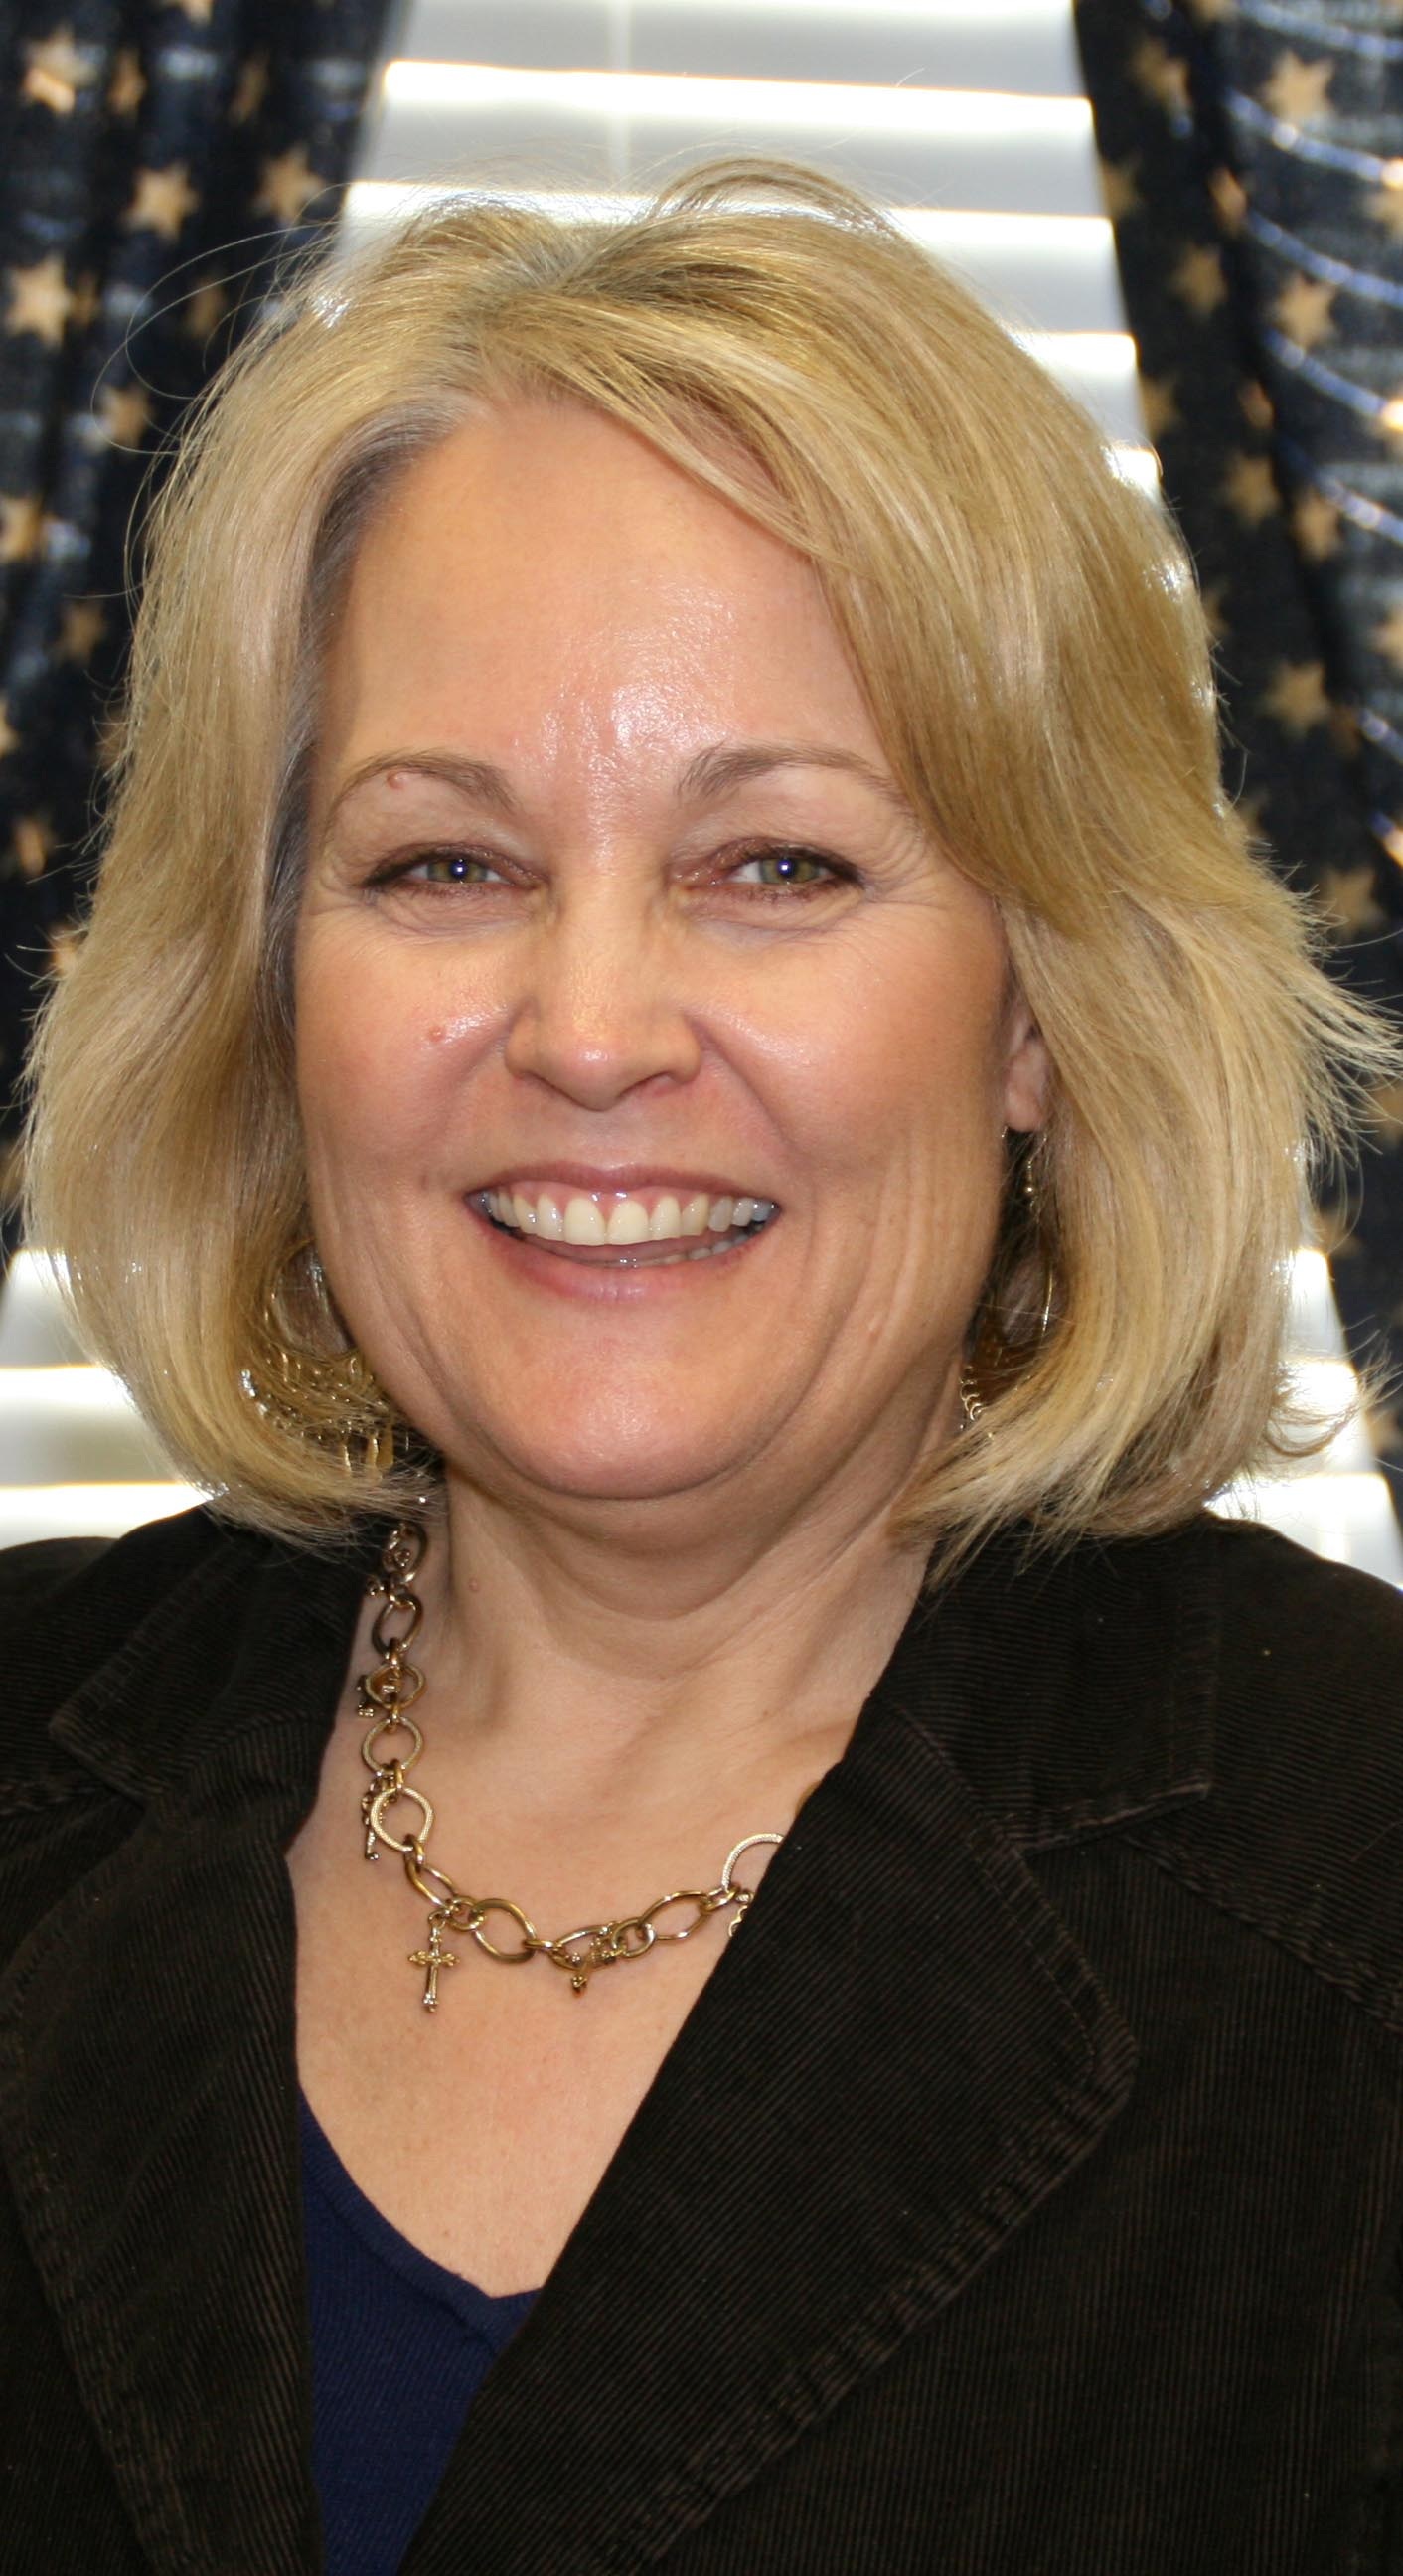
person, people, woman, hair, female, portrait, office, professional, business, profession, hairstyle, smiling, smile, long hair, face, blond, serious, brown hair, delegate, layered hair, socialite